Unification of Saudi Arabia

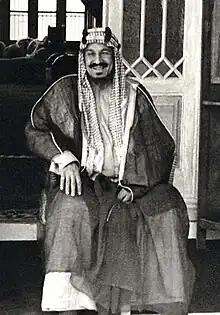
Abdulaziz bin Abdul Rahman Al Saud. The founder of Saudi Arabia in 1934 and the military leader of the unification of Saudi Arabia.

Following the Diriyah agreement between Muhammad ibn Abdul Wahhab and Muhammad ibn Saud, the Al Saud clan founded the First Saudi State, a state based on a strict interpretation of Islam. The ideology born of this period was later dubbed Wahhabism. Originating in the Nejd region of central Arabia, the First Saudi State conquered most of the Arabian Peninsula, culminating in the capture of the Muslim holy city of Mecca in 1802.